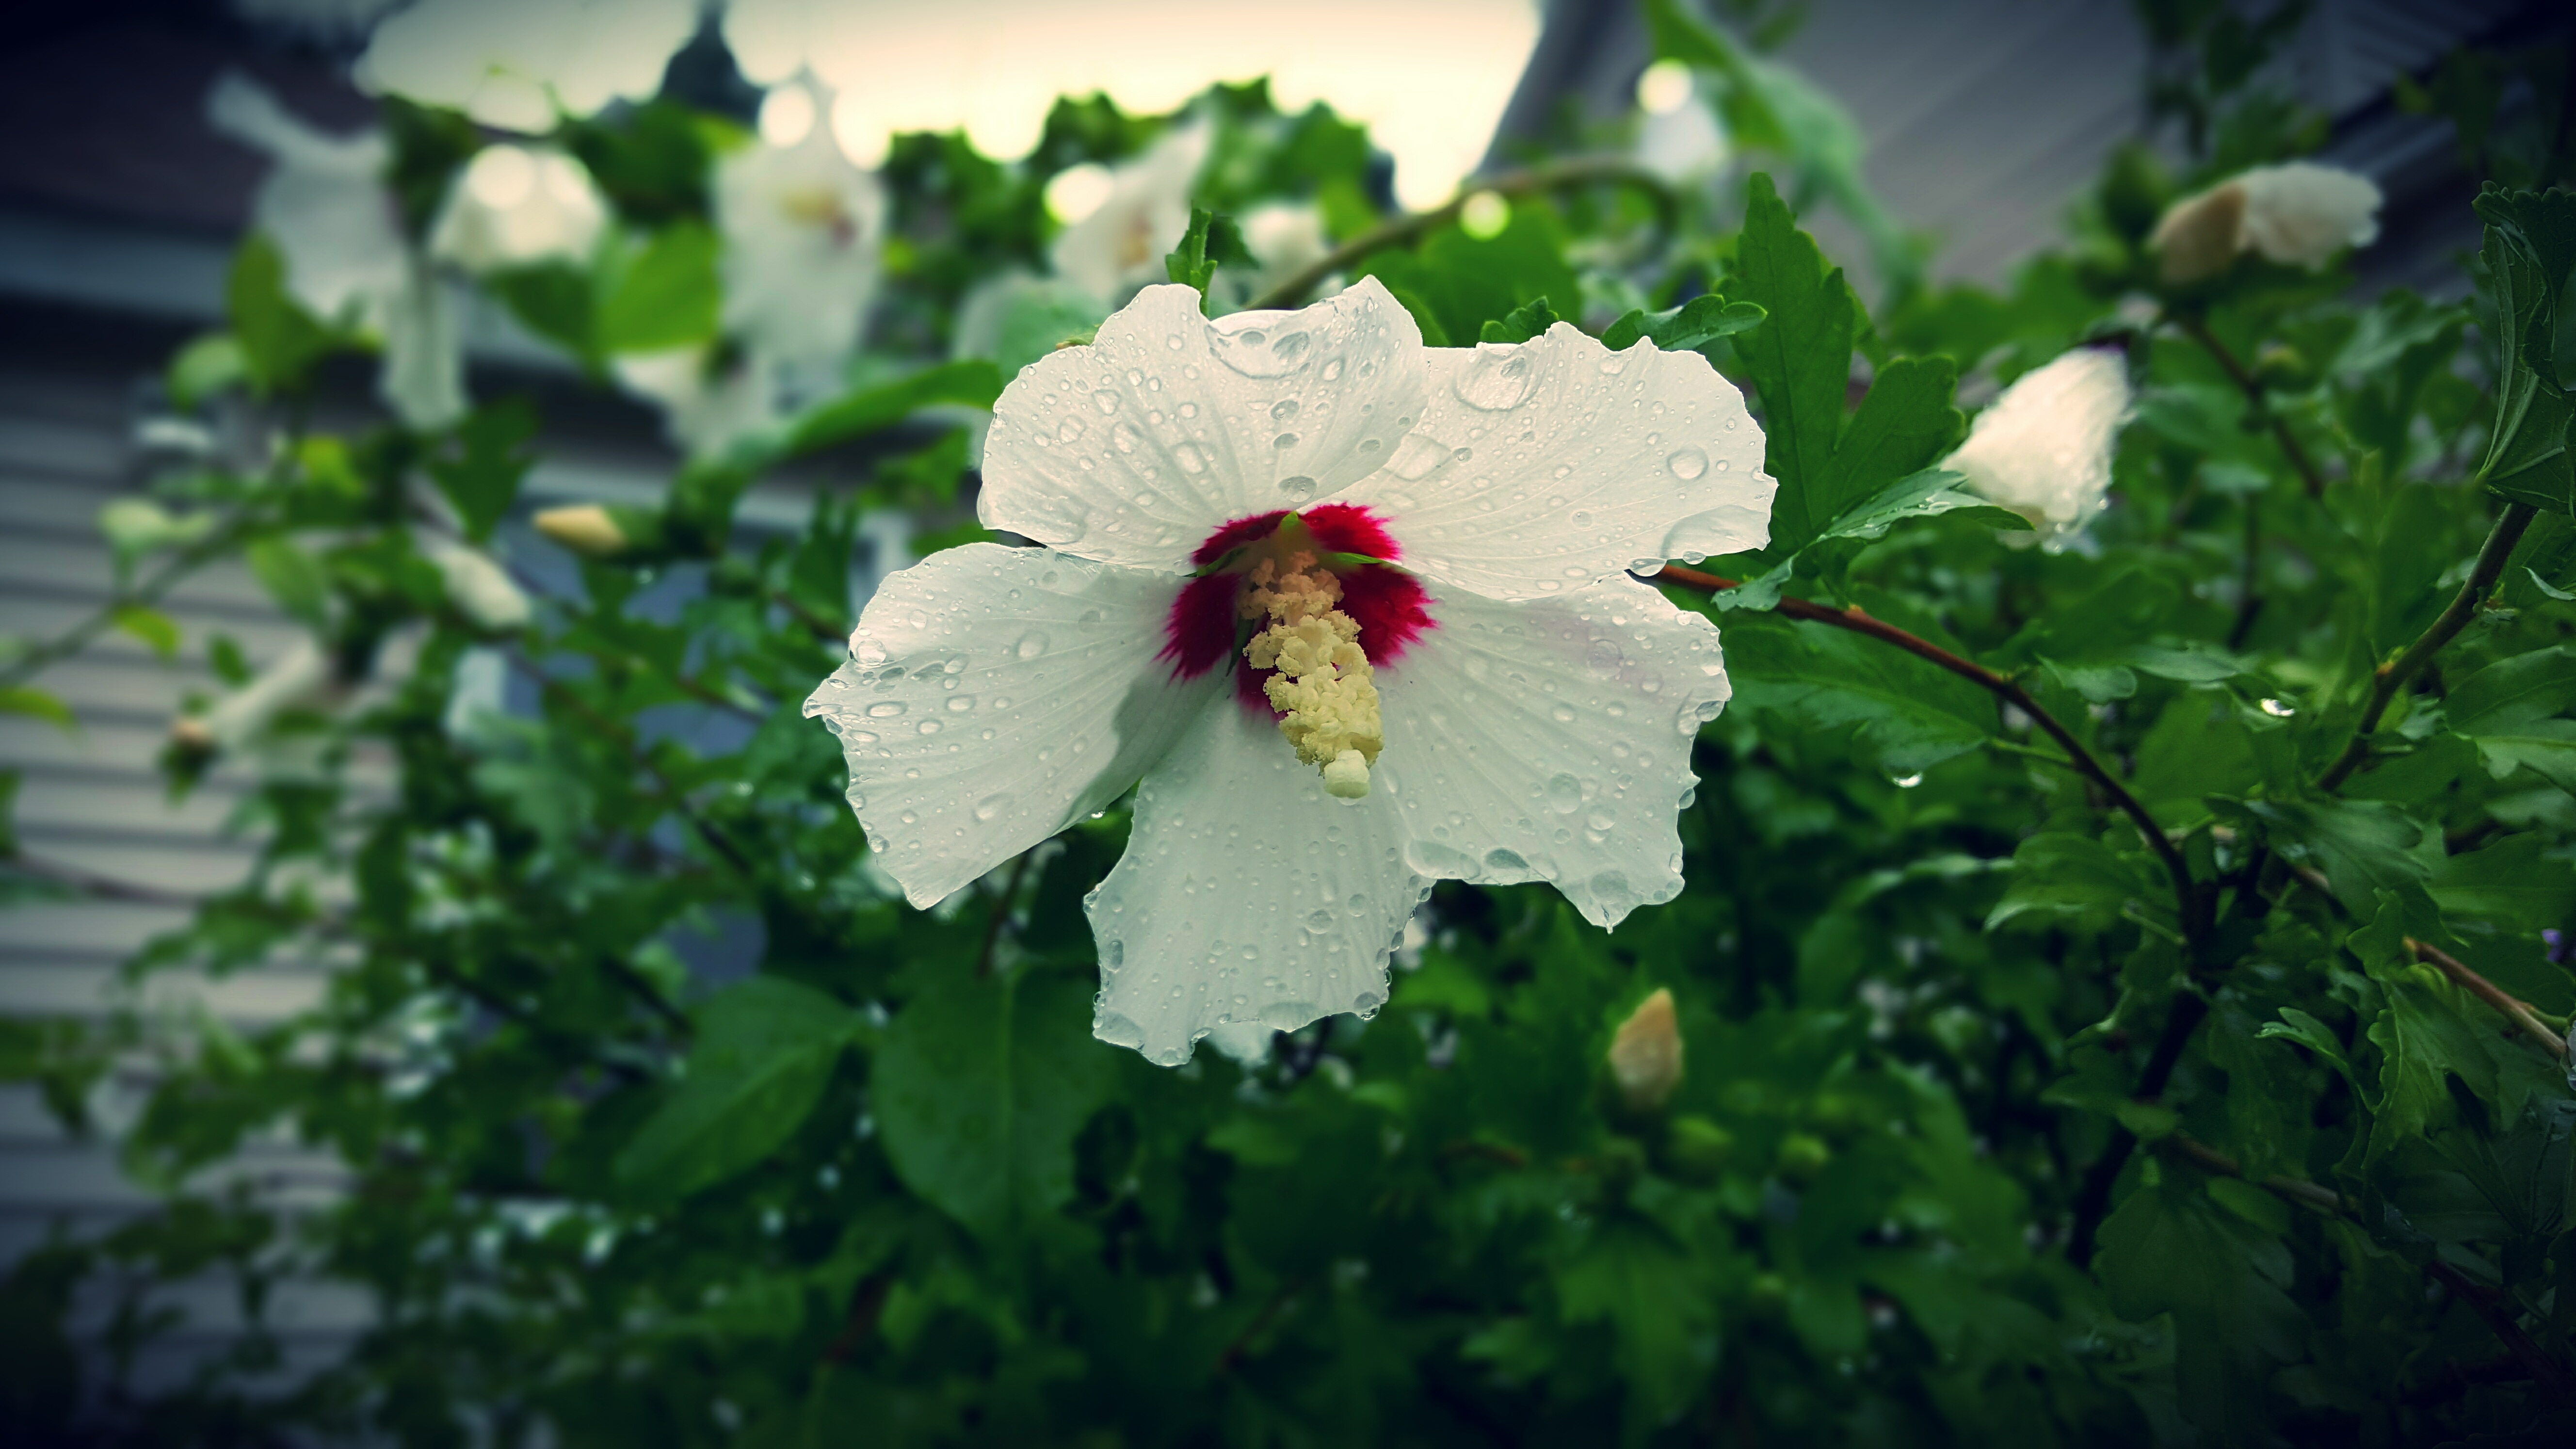
tree, nature, blossom, plant, white, leaf, flower, petal, bloom, green, botany, flora, wildflower, petals, hibiscus, macro photography, flowering plant, flower petals, land plant